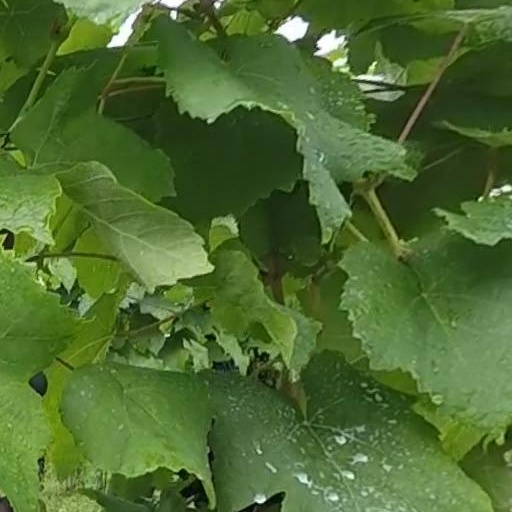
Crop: grape